Breton Gospel Book (British Library, MS Egerton 609)

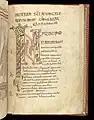
Folio 79r. The beginning of John has a zoomorphic word with the initials 'IN' with bird heads and interlace.

The beginning gospel of John is the same as the beginning gospels to that of Mark and Matthew. The first two letters are 'IN', just like Mark's, but both have varied artist style and are not exact replicas of each other. The simplified designs of interlace show the change from the intricate designs in manuscripts like in the Lichfield Gospels.The manuscript has two full-page miniature portraits of Mark (f. 45v) and John (f. 78v). Another way of portraying the evangelists were to use their symbols, which appeared in the vision Ezekiel had, and also in the Book of Revelation, and early Christian writers interpreted the four creatures as signs of the gospels. By the ninth century, hybrid depictions of the evangelists' symbols were rarely being produced anymore. Areas that were remote, like Brittany, and not major centers were often resistant to the Carolingian standardization so the older traditions could flourish better. In the Symbol of John, there are serpents in the bottom panels of the frame which show the Breton-style of animal interlace. There were many different types of depictions of them developed early on with the combination of the animal head with a human body, just like the ones in this manuscript. According to Jerome, and the most common belief, is that Matthew is the man, Mark is the lion, Luke is the ox, and John the eagle, as depicted in the miniature portrait. Even though these interpretations were most accepted, some writers still made different pairings of animals with the saints. In the miniature portrait of Mark, the manuscript depicts him as the eagle (both Mark and John are shown as eagles), while others believed instead of him being the lion.